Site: saxony
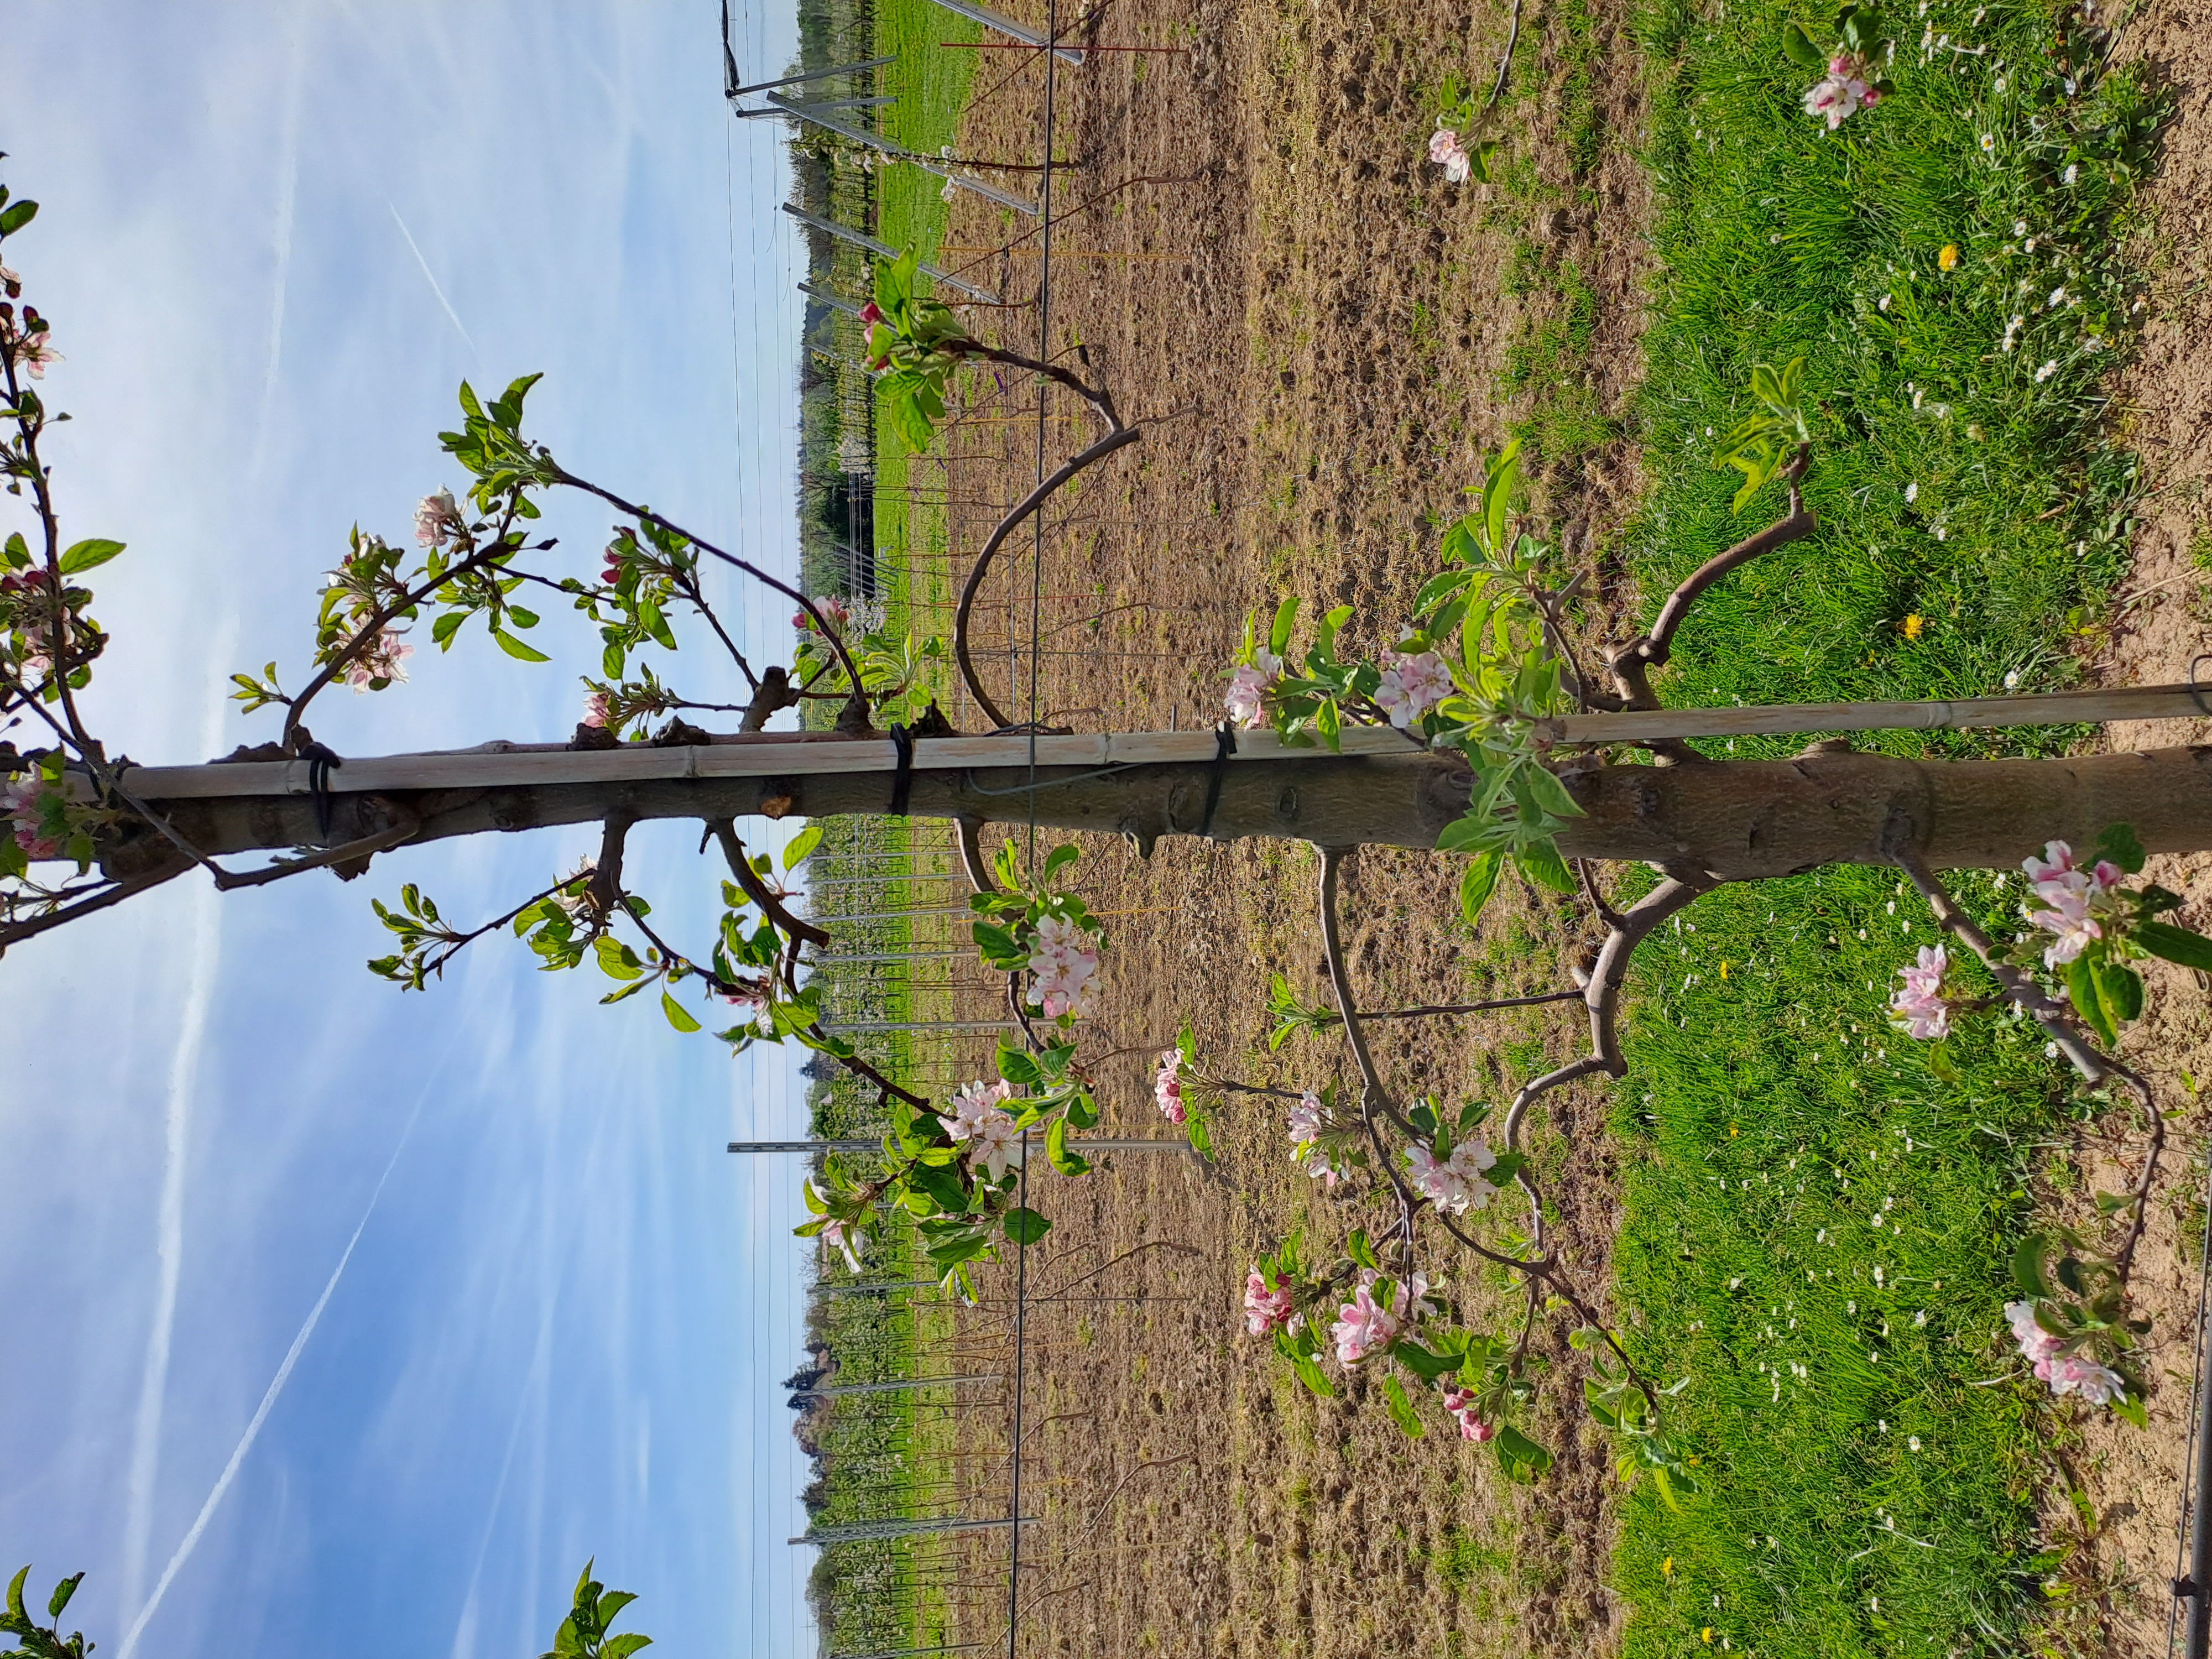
Growth stage (BBCH 65): Flowering